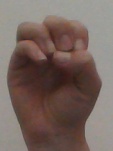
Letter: ha